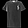
Label: T - shirt / top